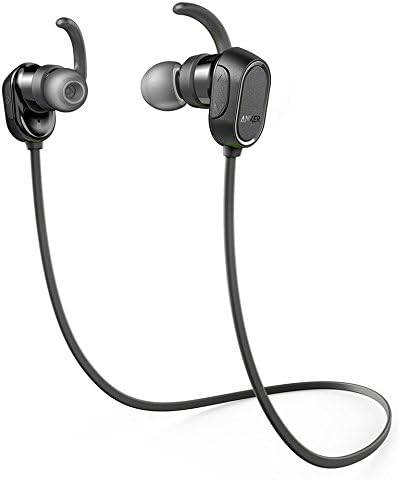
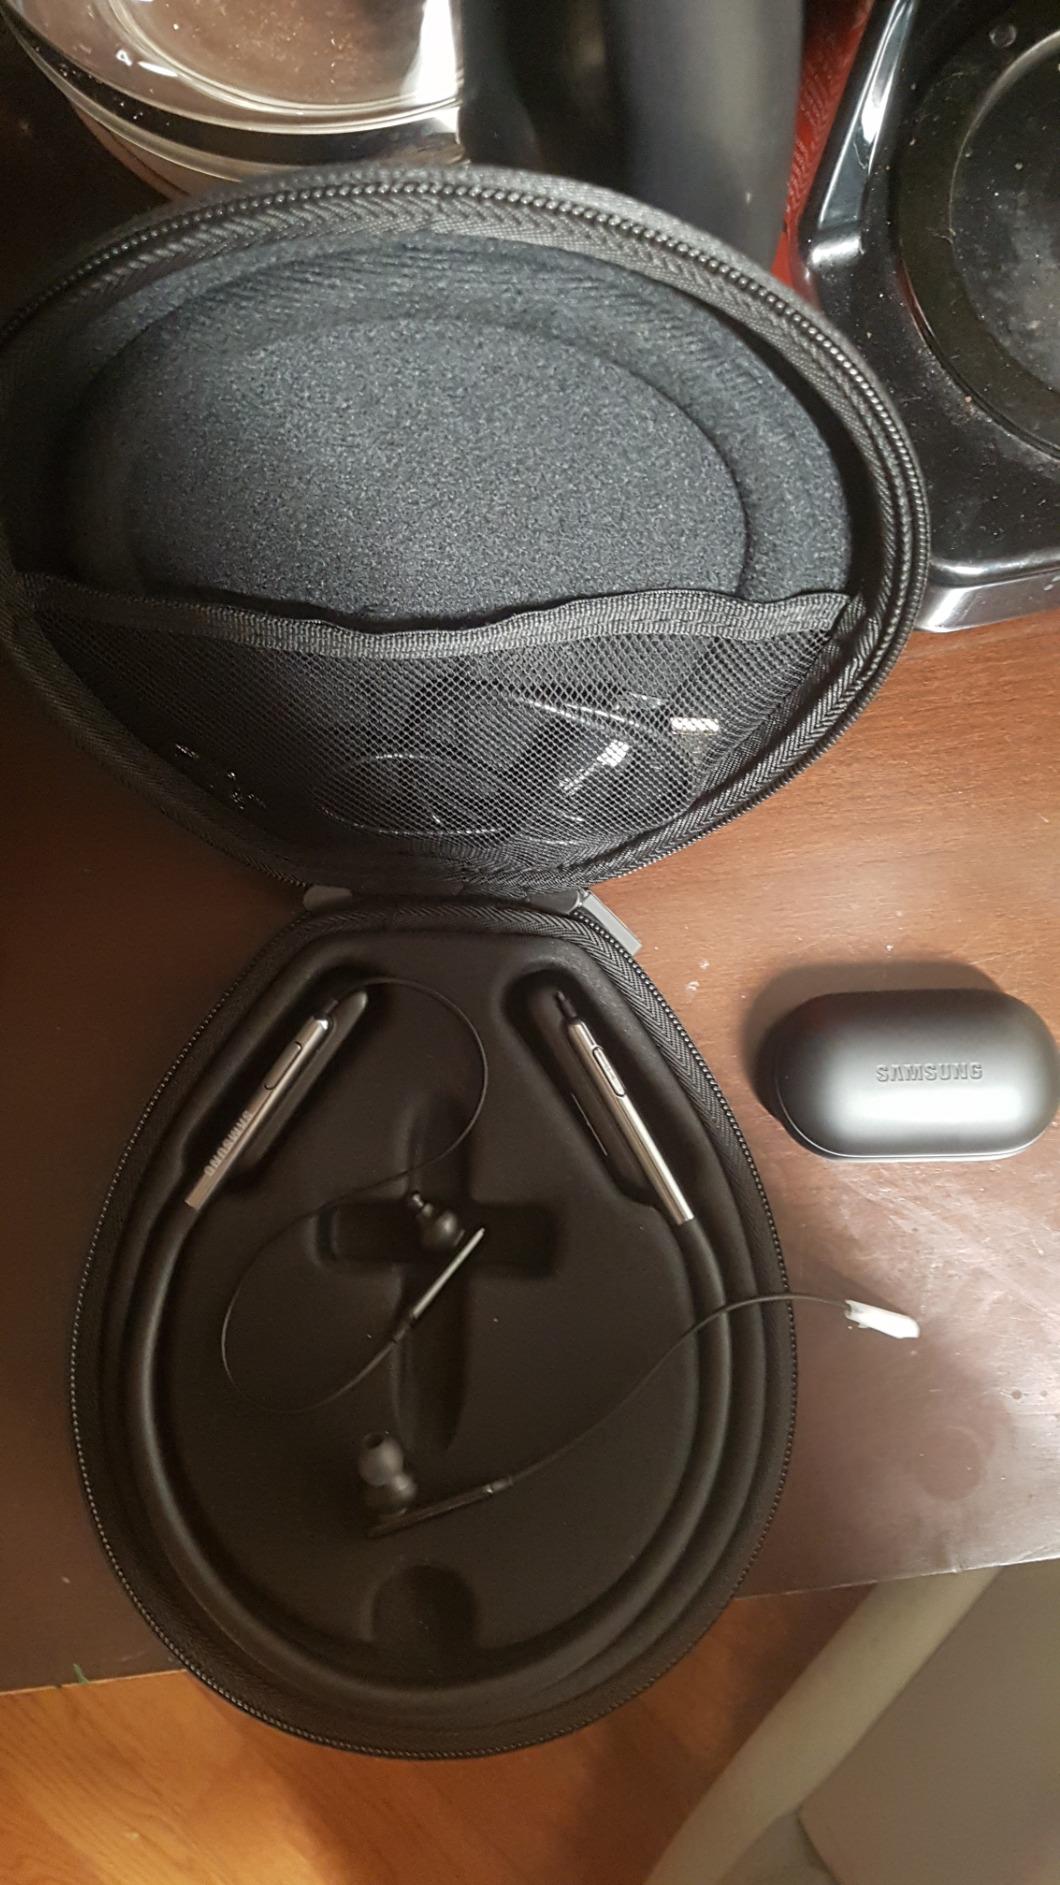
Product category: headphones
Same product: no